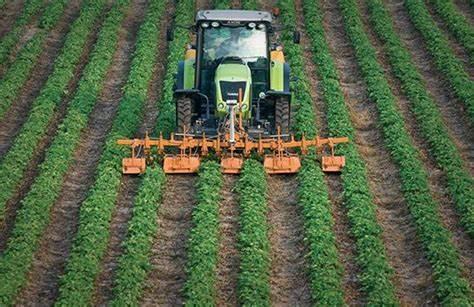
Trekta kubwa la kisasa lenye rangi ya kijani kibichi na nyeusi,likifanya kazi shambani.Trekta hili limefungiwa zana za kilimo mbele yake ambayo inaonekana kuwa sehemu tano za kuchimbia au kupandia zikiwa zimepangwa kwa upana.